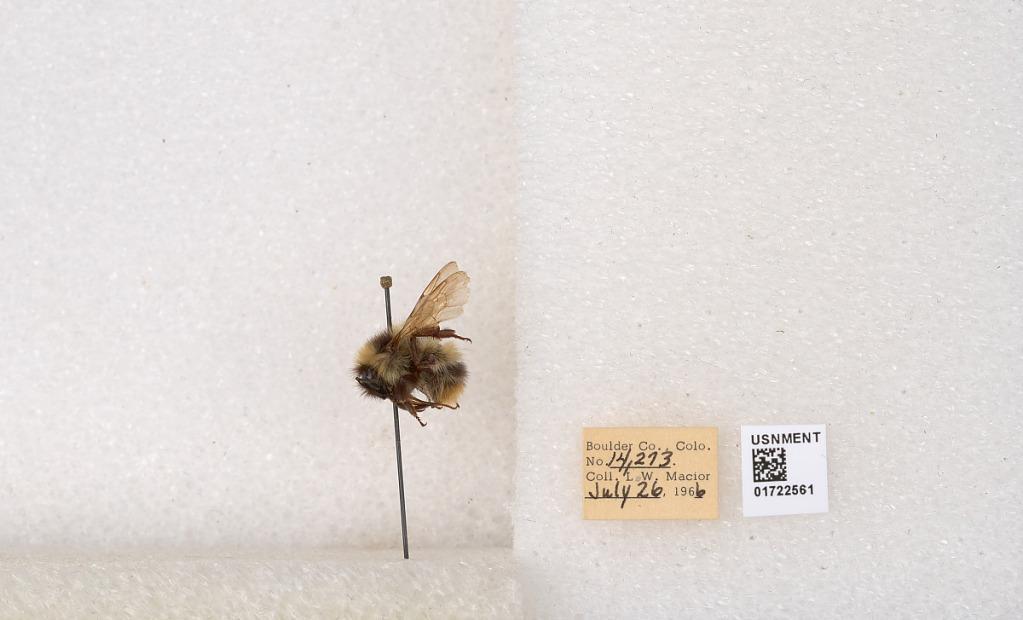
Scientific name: Bombus kirbyellus
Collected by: L. Macior
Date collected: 1966-7-26
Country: United States
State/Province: Colorado
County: Boulder
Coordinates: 40.0925, -105.358